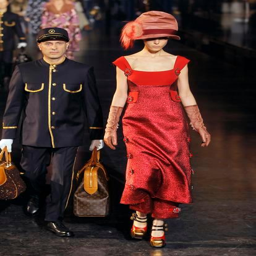
a model wears a creation by film costumer designer for his collection , ready - to - wear during week .